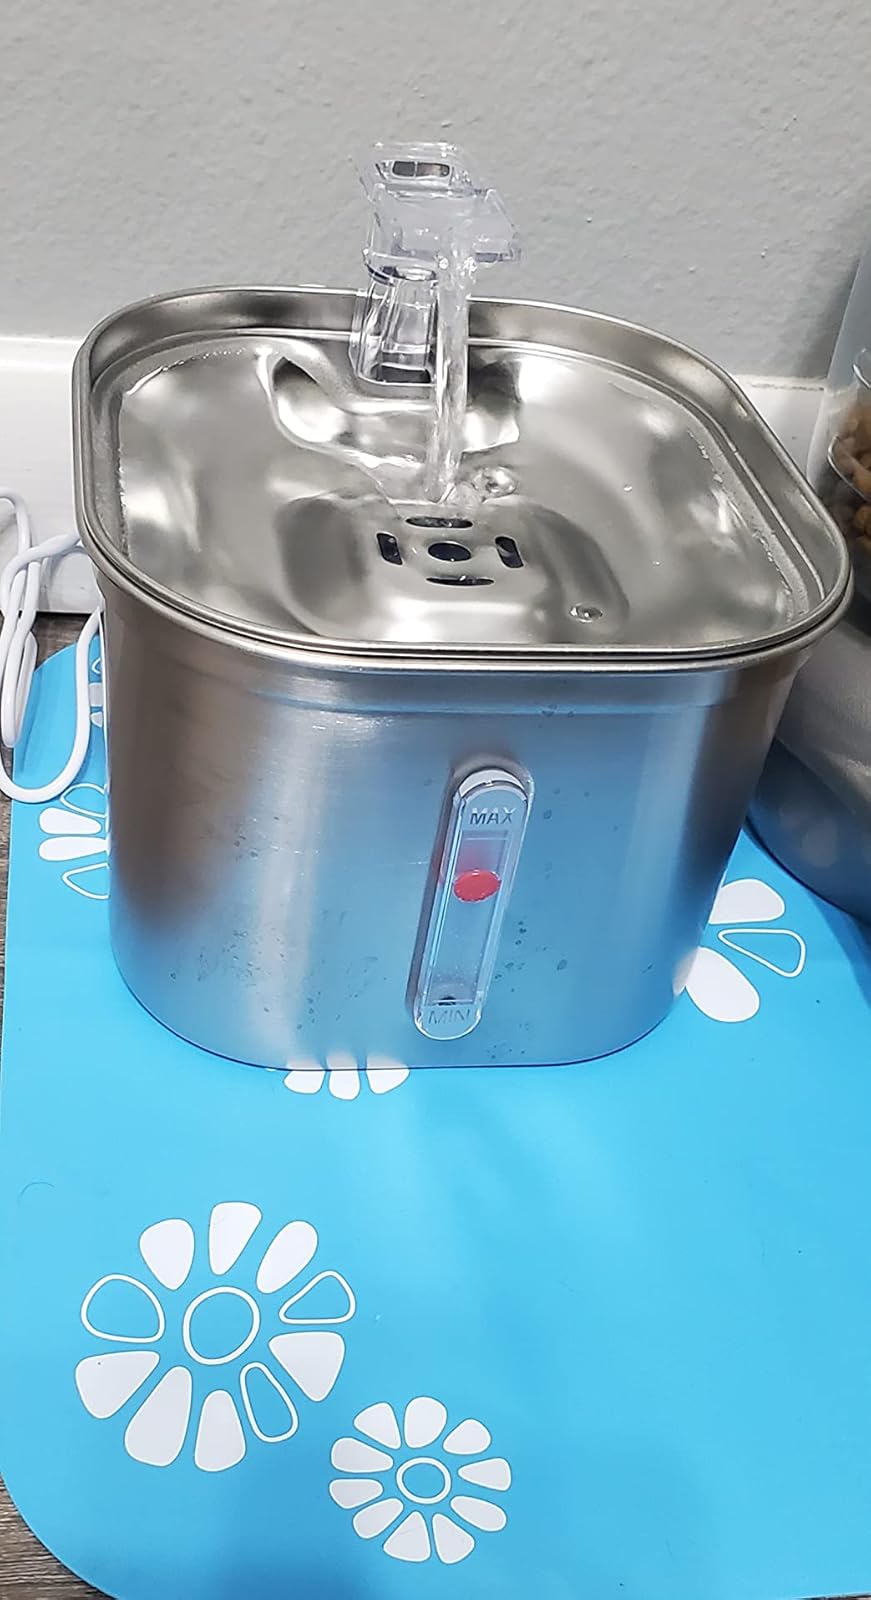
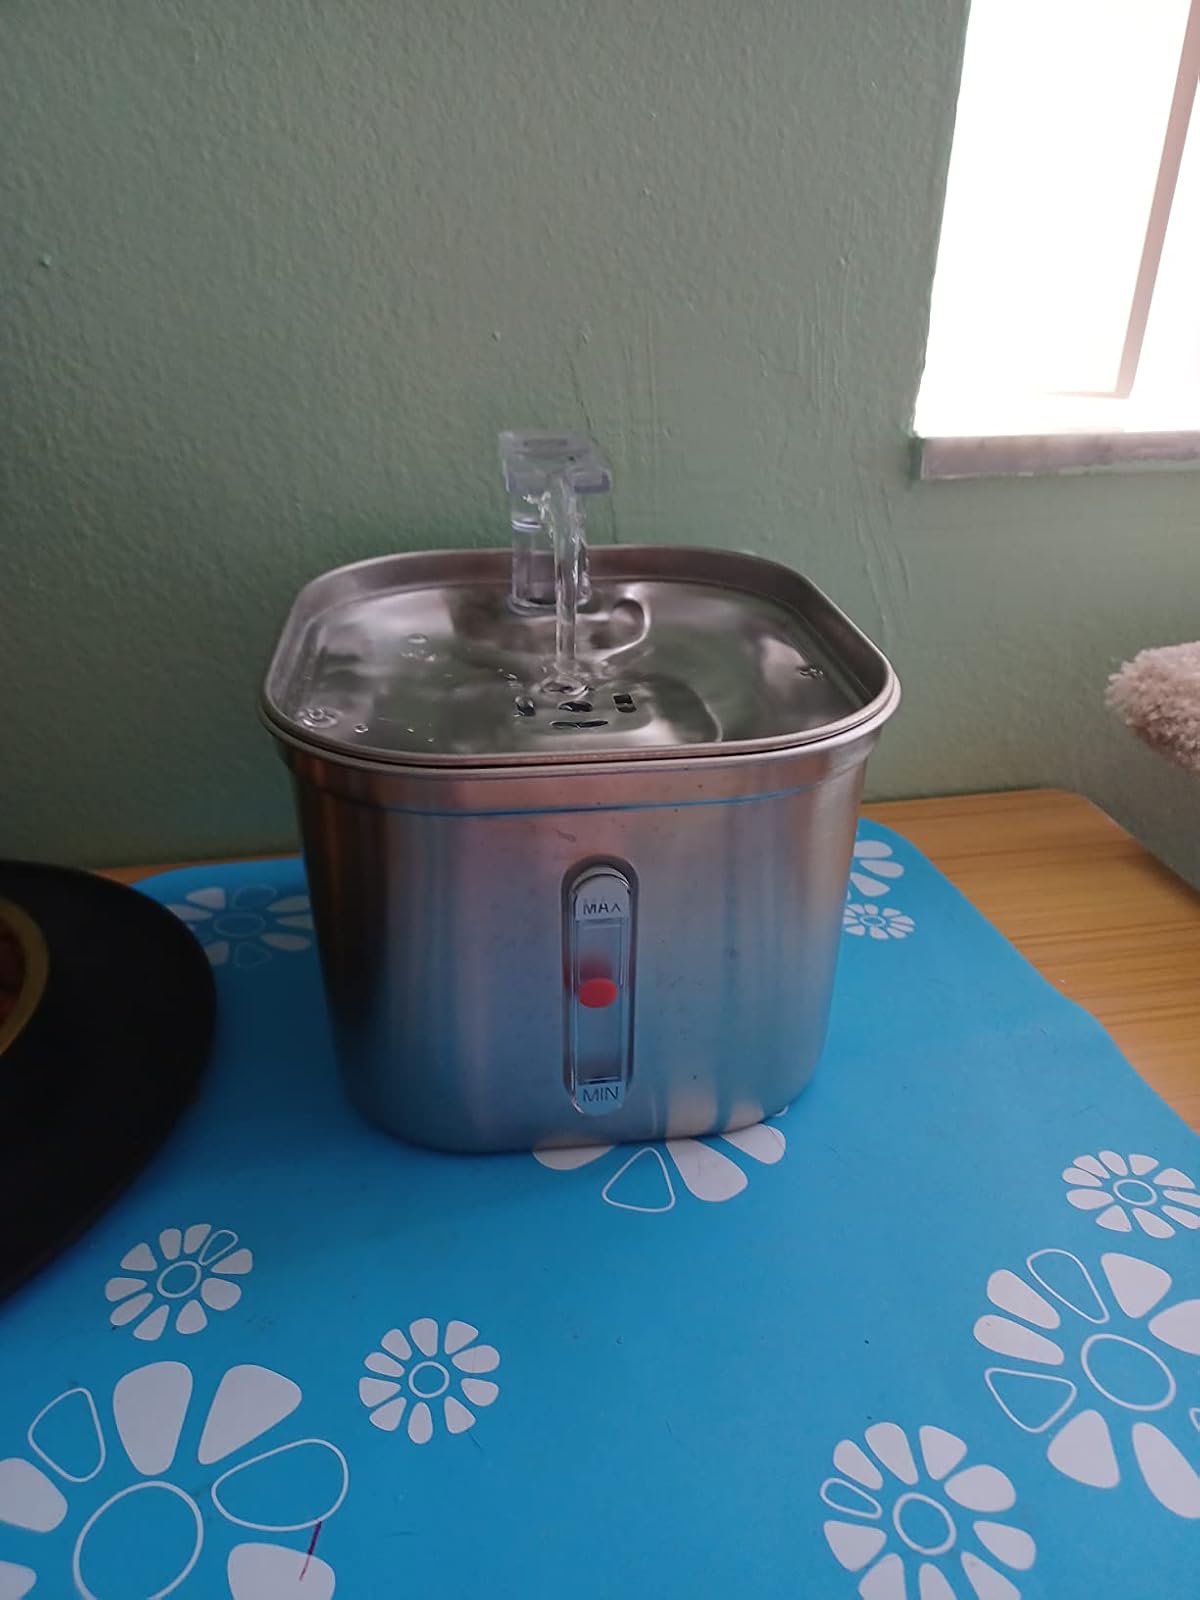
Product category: items_bowl
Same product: yes